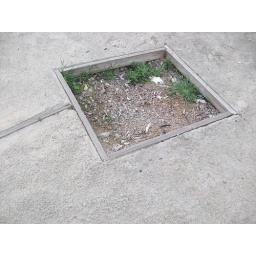
I ask why did we never plant another tree in the hole. Porterville is a Tree City.